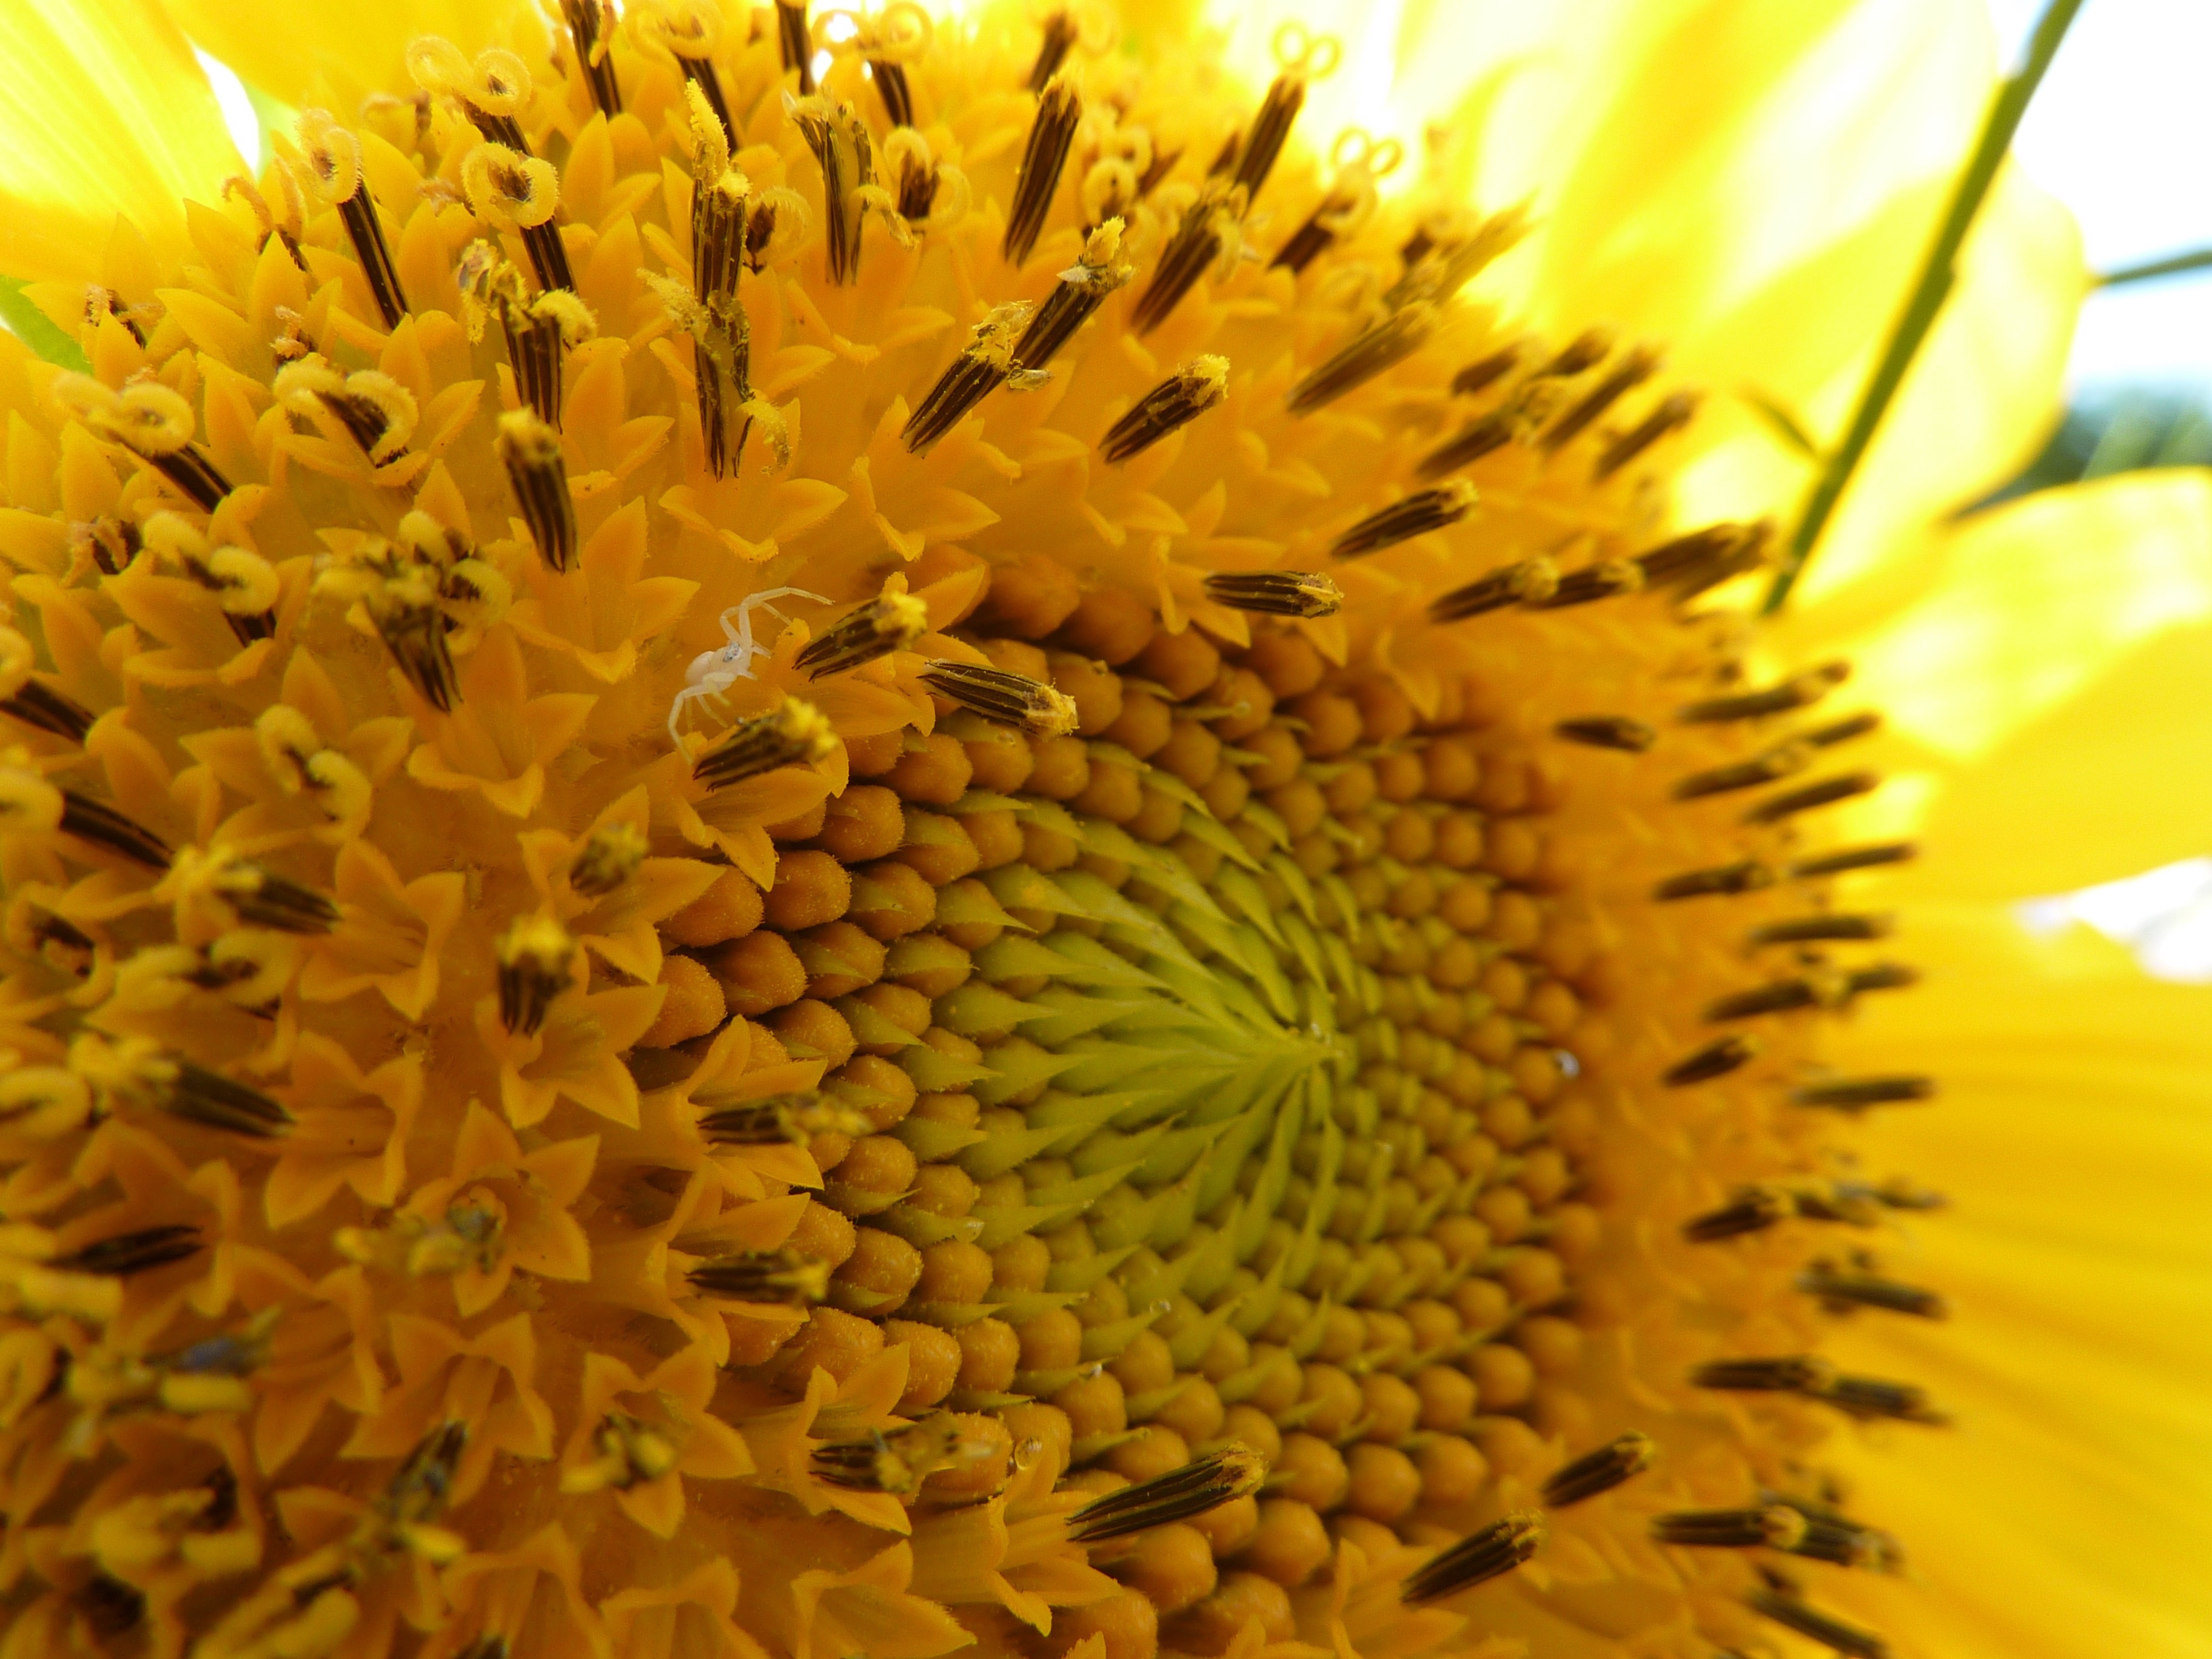
plant, field, flower, petal, produce, botany, yellow, flora, sunflower, close up, vegetarian food, ambush, macro photography, flowering plant, daisy family, white spider, sunflower seed, plant stem, land plant